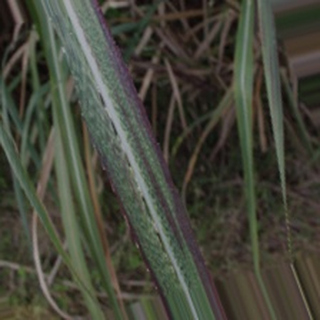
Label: sugarcane_bacterial_blight